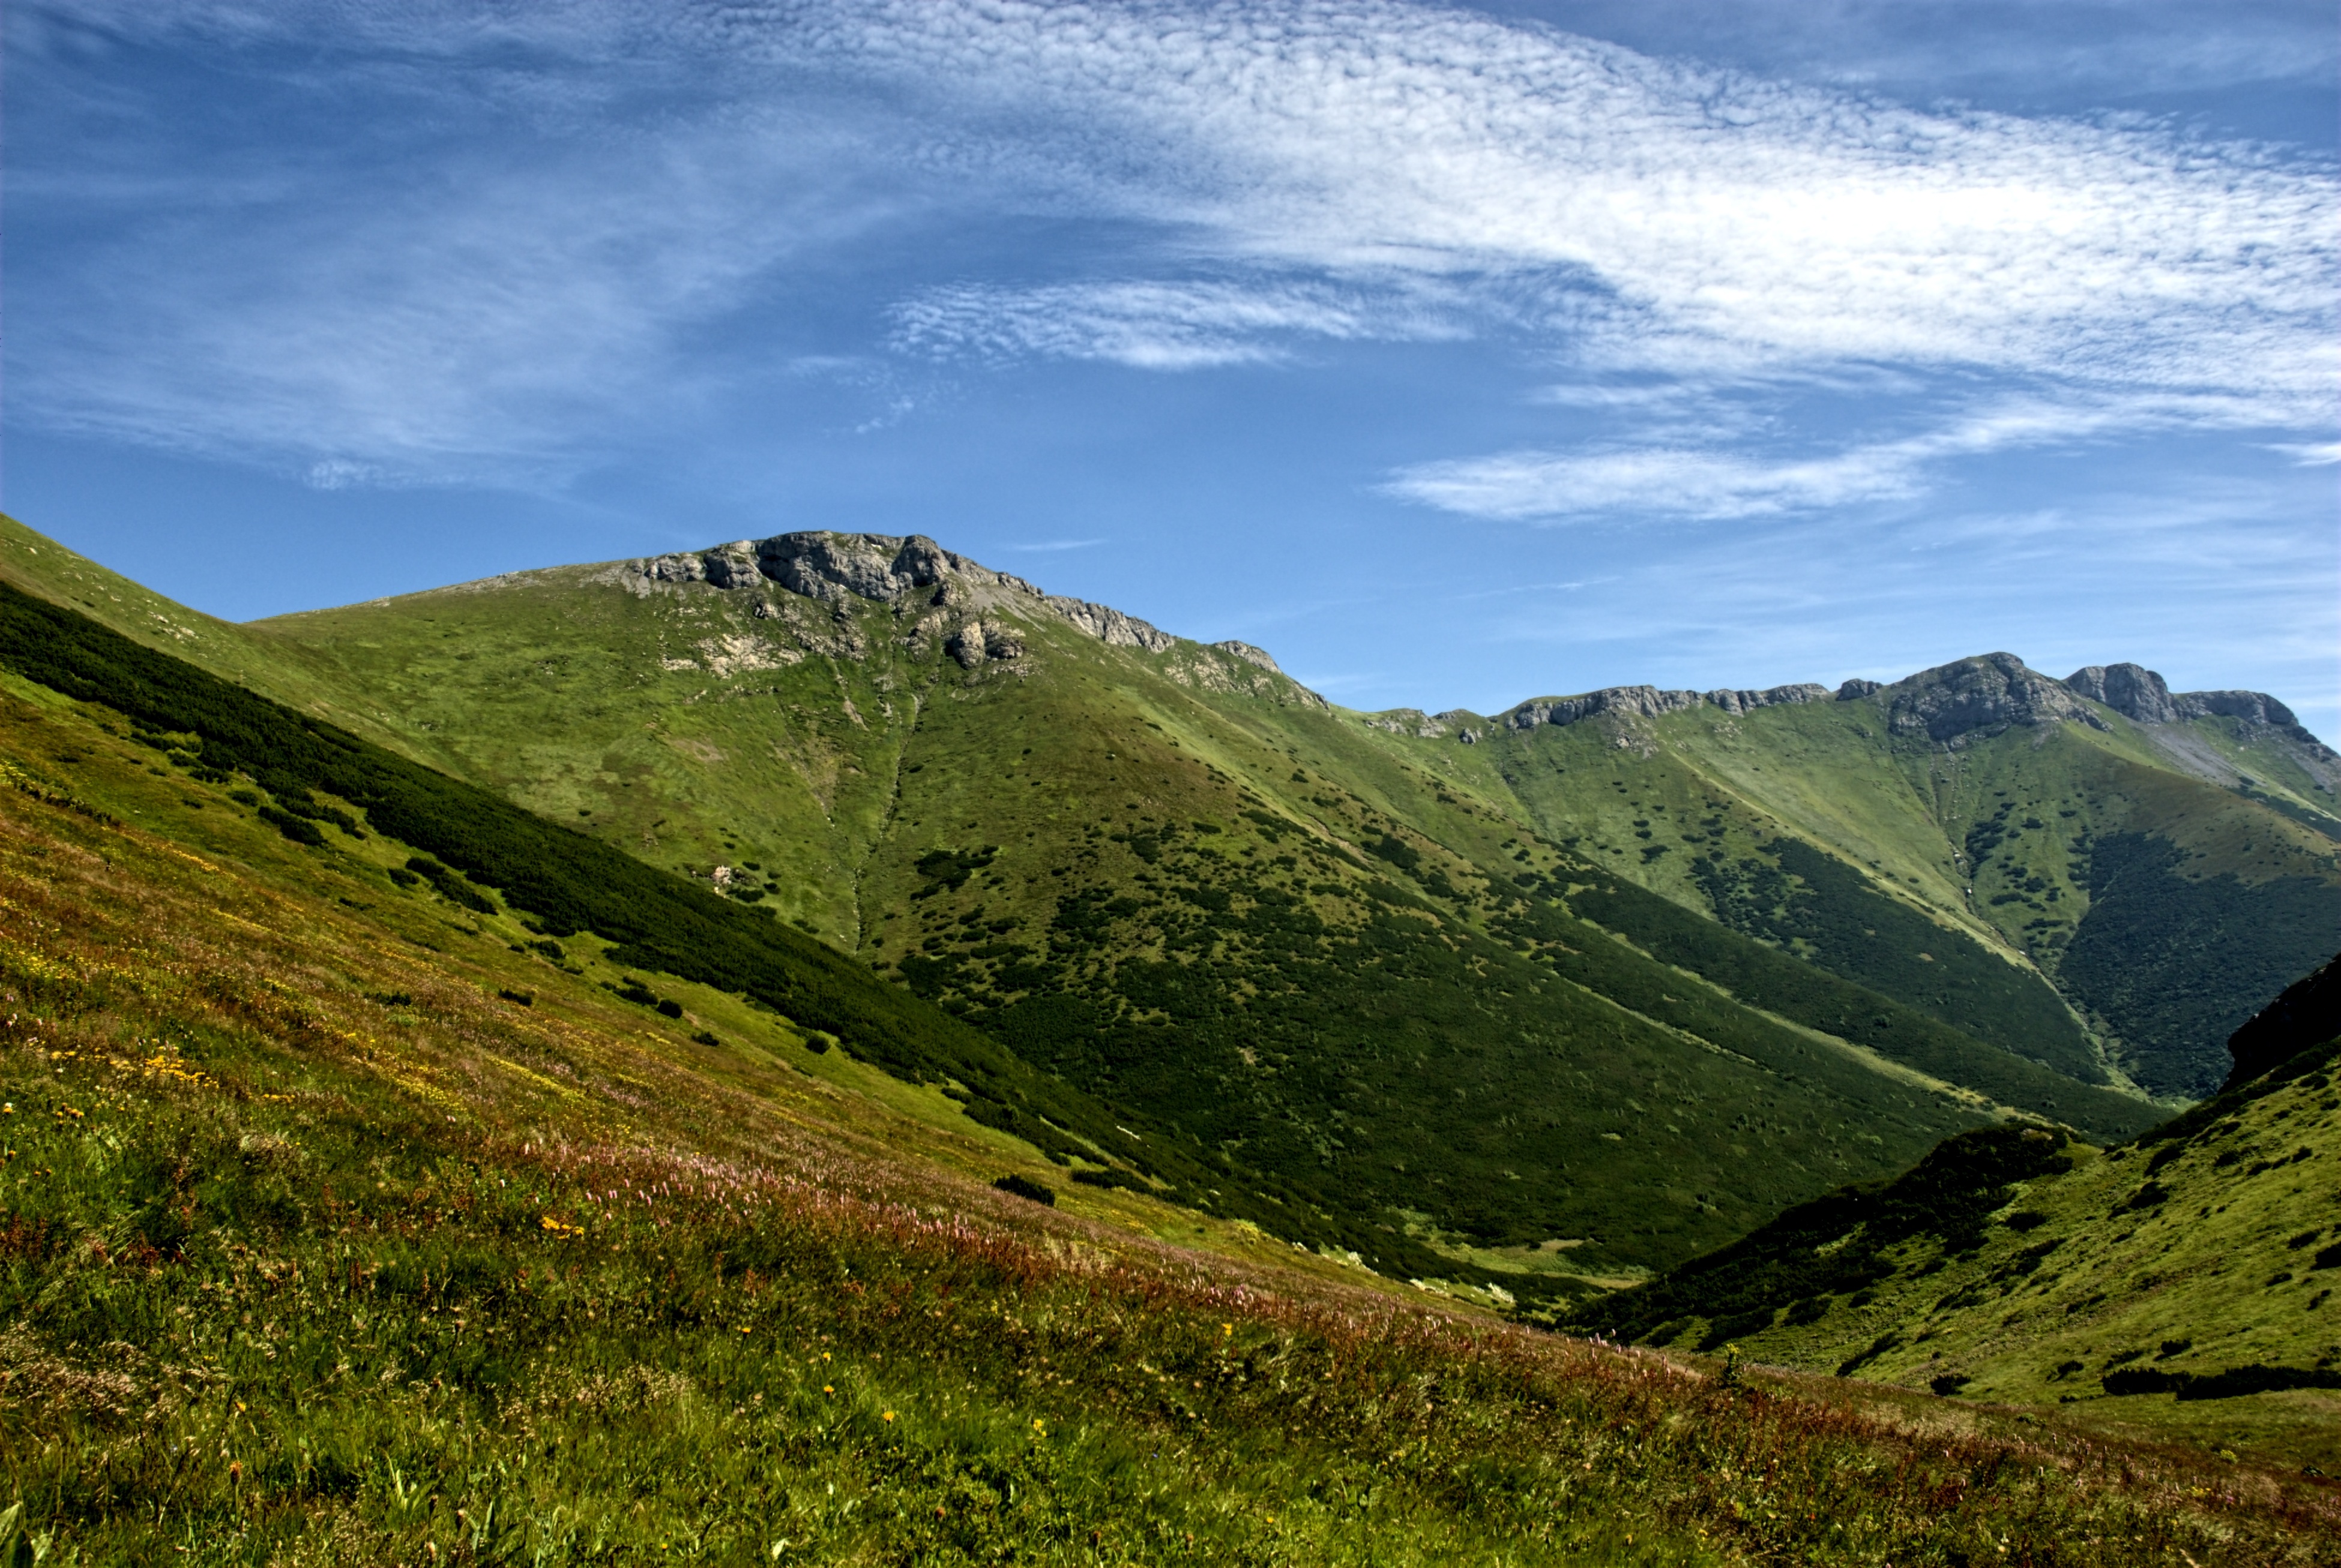
landscape, nature, grass, wilderness, walking, mountain, cloud, sky, meadow, hill, view, valley, mountain range, highland, ridge, top view, mountains, alps, grassland, plateau, fell, loch, tatry, slovakia, rural area, landform, mountain pass, tourists valley koperszad w, geographical feature, mountainous landforms